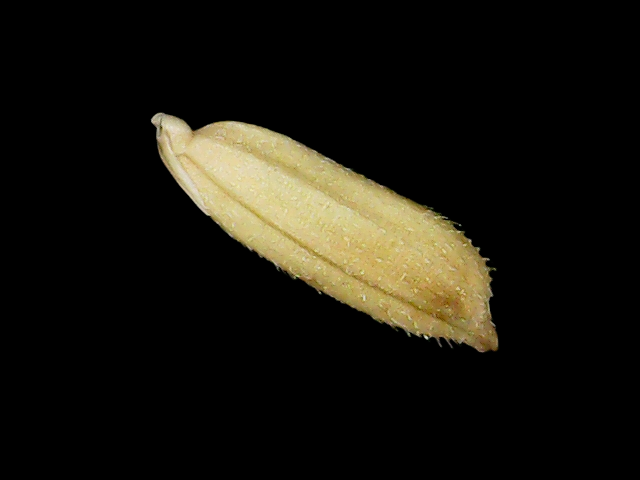
Rice variety: Binadhan23